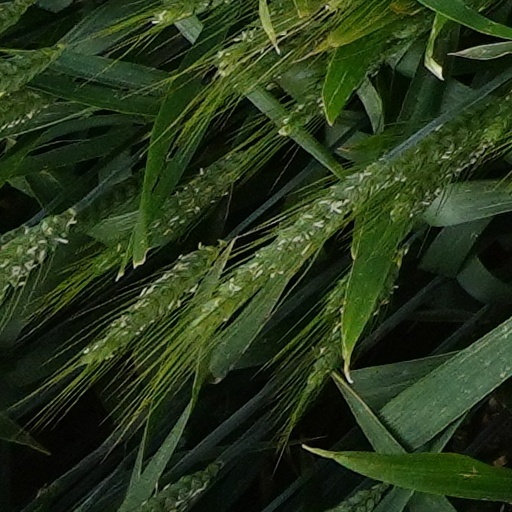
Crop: wheat